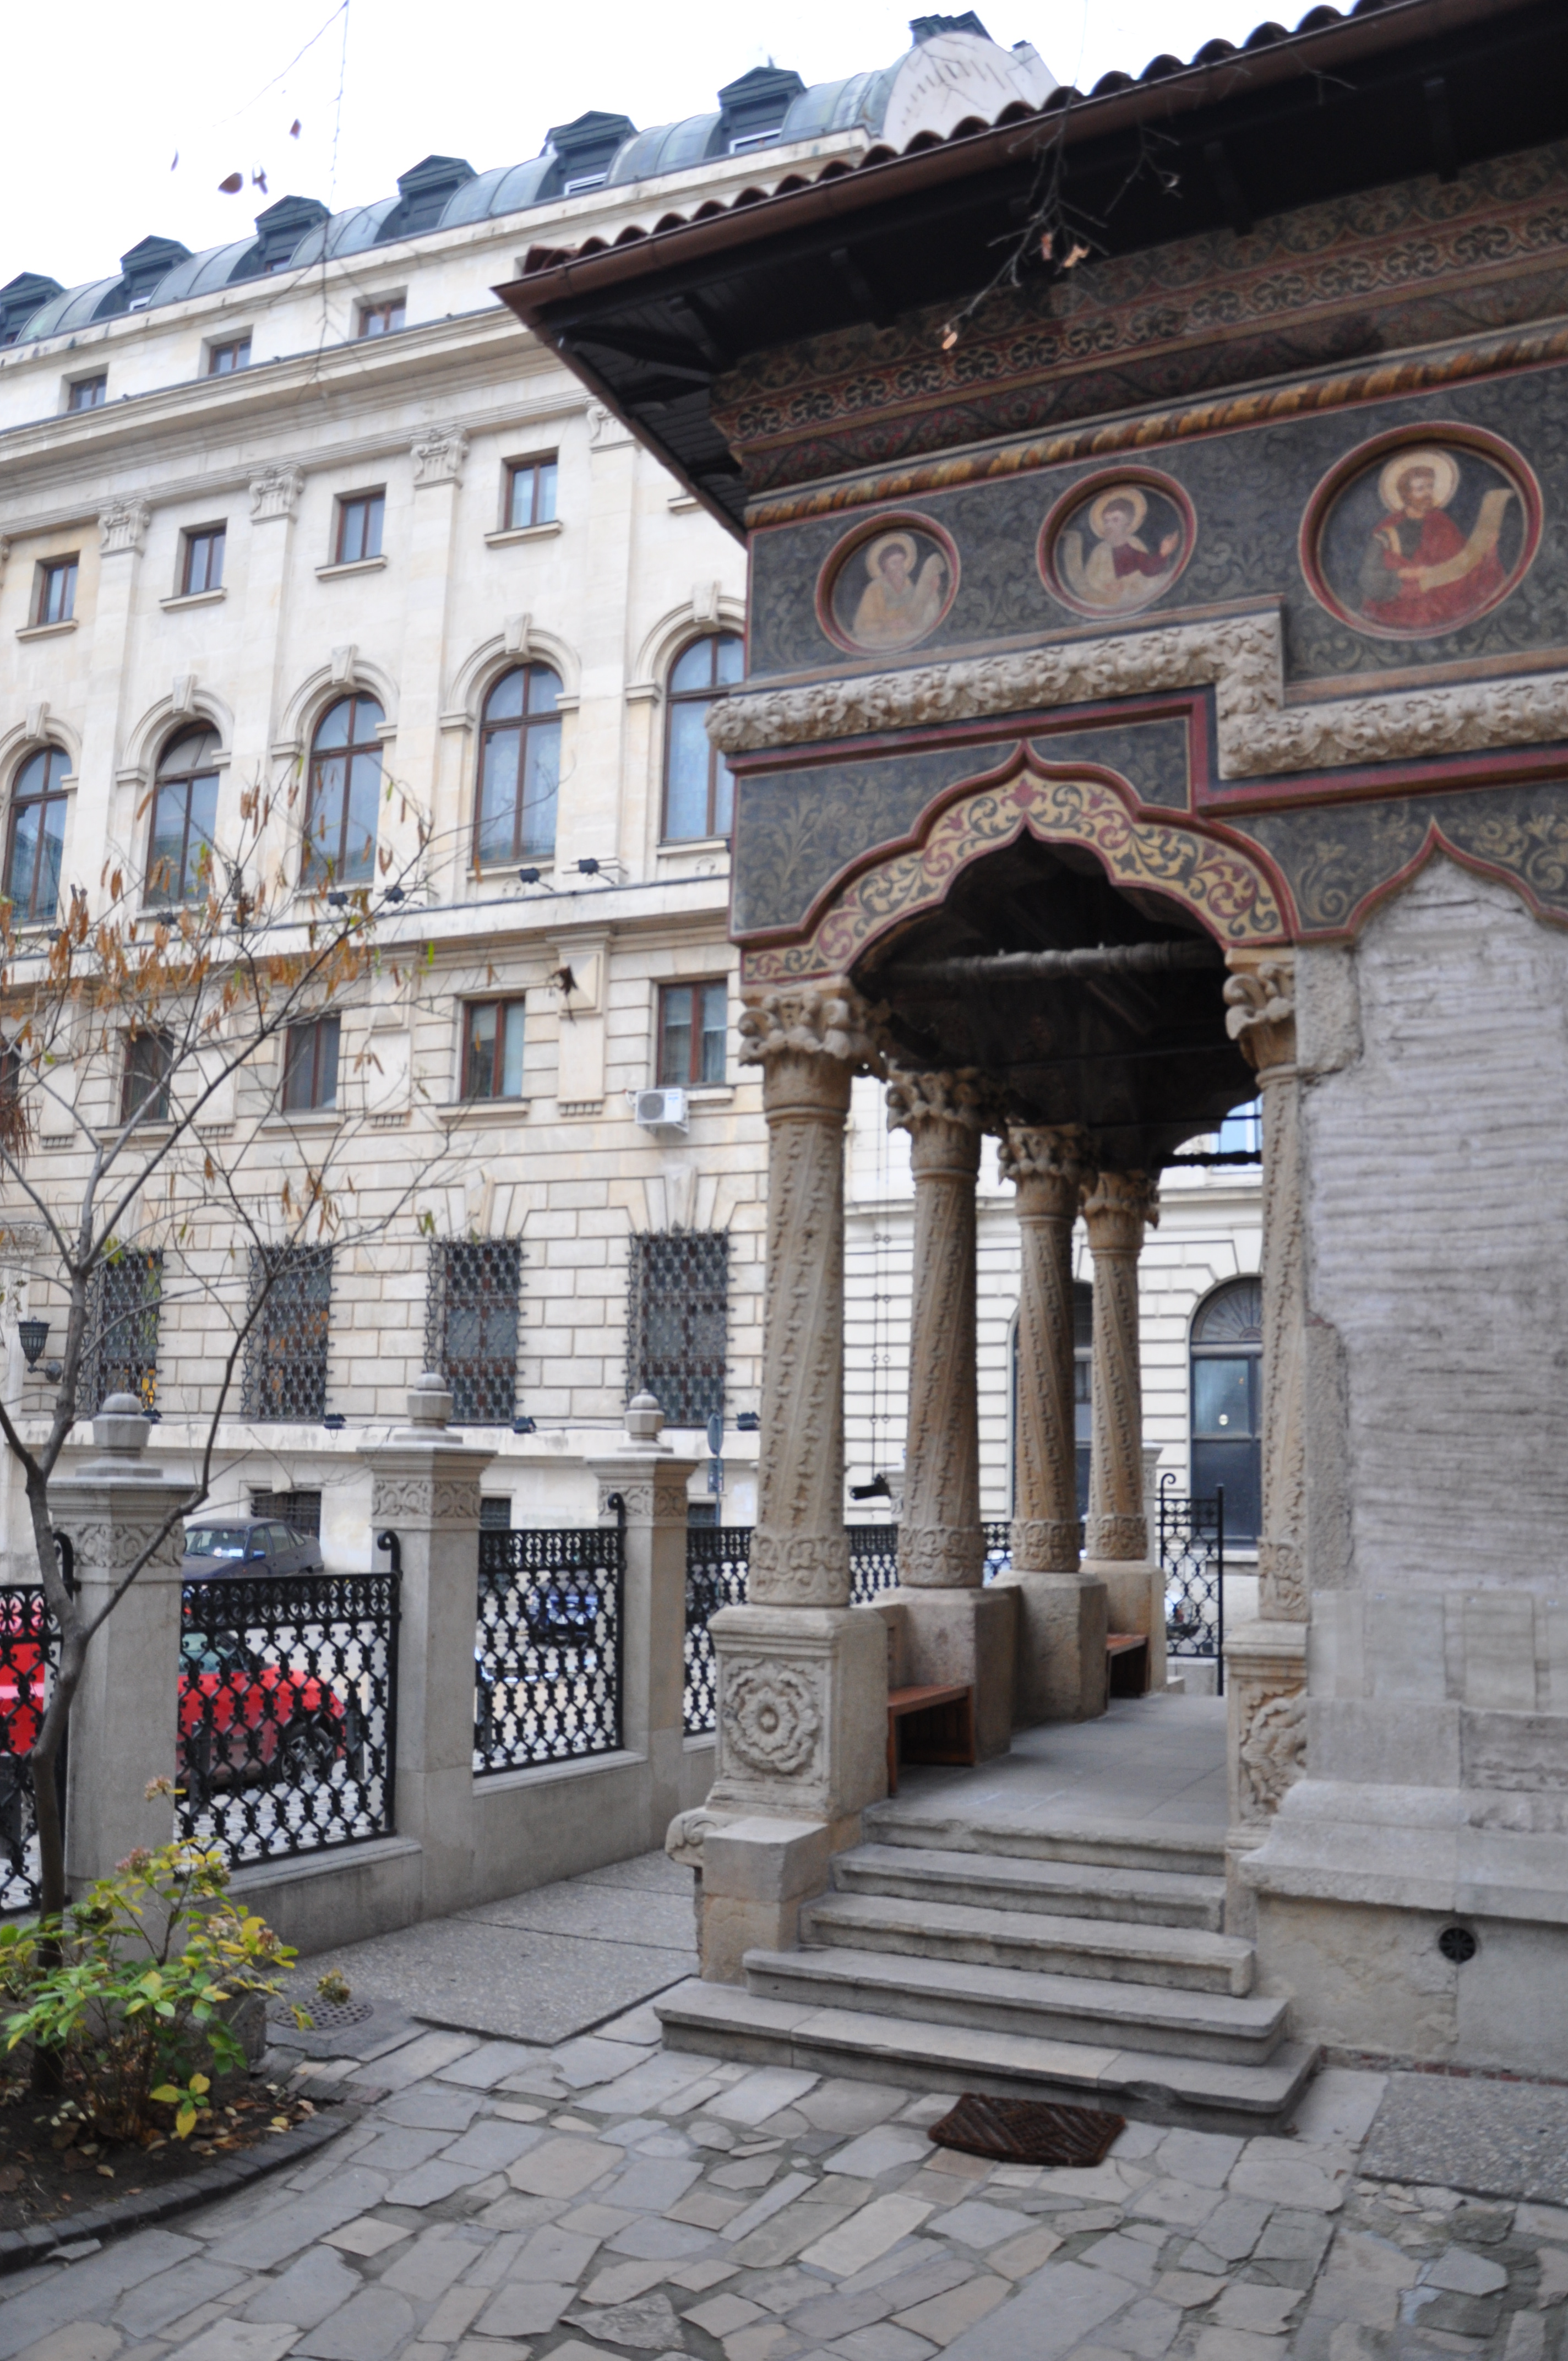
architecture, photography, town, building, palace, monument, photo, europe, arch, religion, landmark, facade, church, christian, photos, religious, free, de, monastery, churches, synagogue, fotografie, christianity, romana, arc, orthodox, eastern, romania, bucharest, convent, bor, biserica, arhitectura, orthodoxy, romanian, ortodoxa, patrimoniu, ortodox, manastirea, manastire, ortodoxia, ortodoxie, ecclesiastical, bisericeasc, cladire, edificiu, bucuresti, centrulvechi, lipscani, lmibiiaa19464, stavro, stavropoleos, brancovenesc, 1724, cre tinism, cre tin, ancient history